Mike Ploog

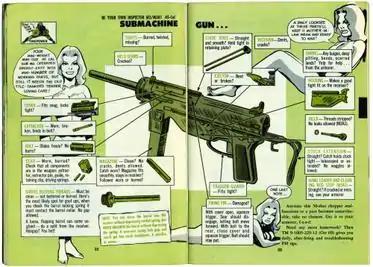
A typical spread from Will Eisner's U.S. Army publication "PS, The Preventive Maintenance Monthly" #224 (c. 1971), with art attributed to Ploog

Born in Mankato, Minnesota, Mike Ploog was one of a family of three brothers and a sister raised, initially, on a Minnesota farm. He began drawing while a young child, his imagination fired by such old-time radio dramas as "Sergeant Preston of the Yukon" and "Gunsmoke", and such thriller anthologies as "Inner Sanctum Mysteries" and "Tales of Horror". After his parents divorced and sold the farm when Ploog was about 10 or 11 years old, his mother took the children to live with her in Burbank, California. Ploog entered the U.S. Marine Corps, leaving in 1968 after ten years. Toward the end of his hitch, he began working on the Corps' "Leatherneck Magazine", doing bits of writing, photography and art.